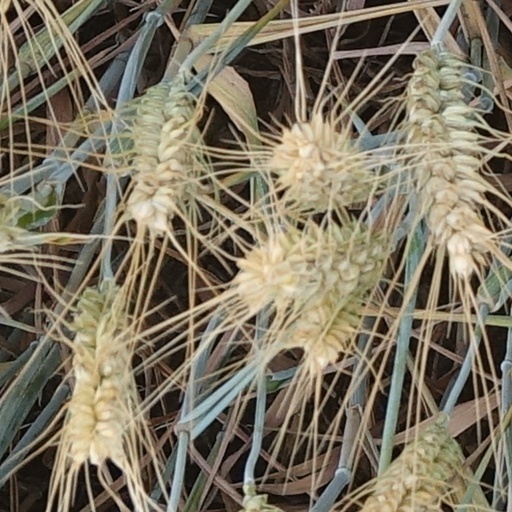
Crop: wheat